Politics of France

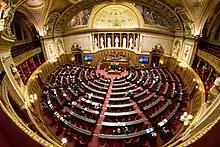
The Senate's amphitheater

Senators are chosen by an electoral college of about 165,000 local elected officials for six-year terms, and half of the Senate is renewed every three years. Before the law of 30 July 2004, senators were elected for nine years, renewed by thirds every three years. There are currently 348 senators: 326 represent the metropolitan and overseas "départements", 10 the other dependencies and 12 the French established abroad.